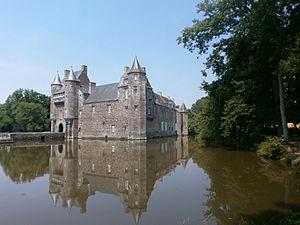
Château de Trécesson, Campénéac, Porhoët
Le château de Trécesson, qui a conservé son aspect médiéval, est l'un des plus impressionnants châteaux de Bretagne. Ses imposants murs de schiste rougeâtre se reflètent dans les eaux de l’étang qui l’entoure. Il est situé sur la commune de Campénéac à proximité de la forêt de Paimpont-Brocéliande et en bordure du camp de Coëtquidan. C’est une propriété privée.
La mythologie bretonne constitue le fonds des croyances de la Bretagne. Les peuples celtes d'Armorique connaissent probablement avec leur mythologie celtique plusieurs divinités et créatures spécifiques associées à des cultes de la nature, dont on retrouve quelques traces chez certains saints bretons. Ce fonds mythologique est accepté par les Romains puis nettement christianisé, provoquant la perte irrémédiable des grands récits et la destruction ou la conversion des lieux de culte païens. Le mythe du roi Brutus est promu pour attribuer des origines troyennes aux Bretons, avant d'être concurrencé par celui de Conan Mériadec au Xᵉ siècle, qui explique la christianisation de la région et sa langue. Les migrations des Bretons depuis la Grande-Bretagne à partir du IVᵉ siècle voient les mêmes croyances chrétiennes s'implanter de part et d'autre de la Manche, avec un probable retour de la matière de Bretagne. La légende arthurienne est fortement diffusée dans le duché de Bretagne au Moyen Âge, à travers notamment les poèmes de Marie de France.